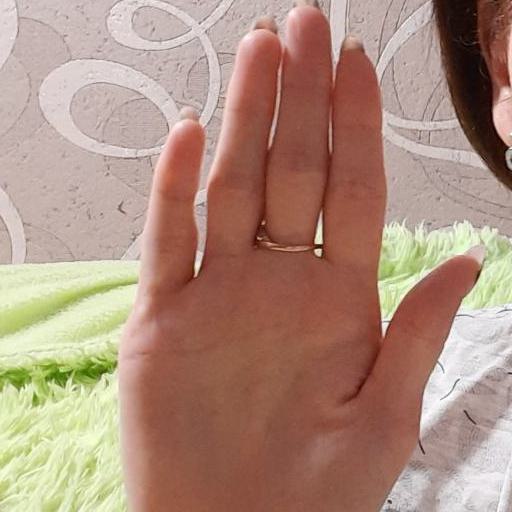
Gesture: stop